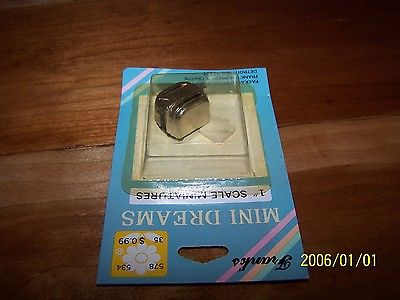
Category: toaster